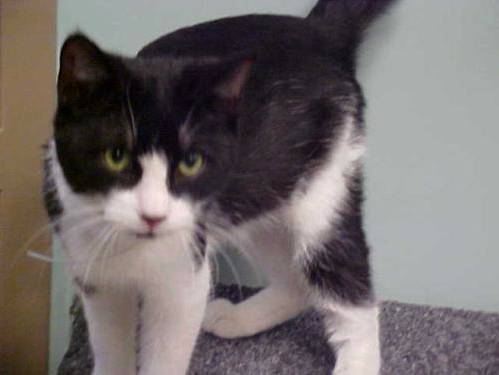
Label: cat